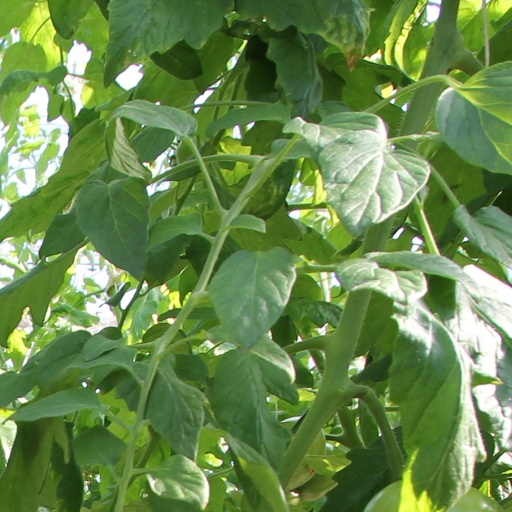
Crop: tomato